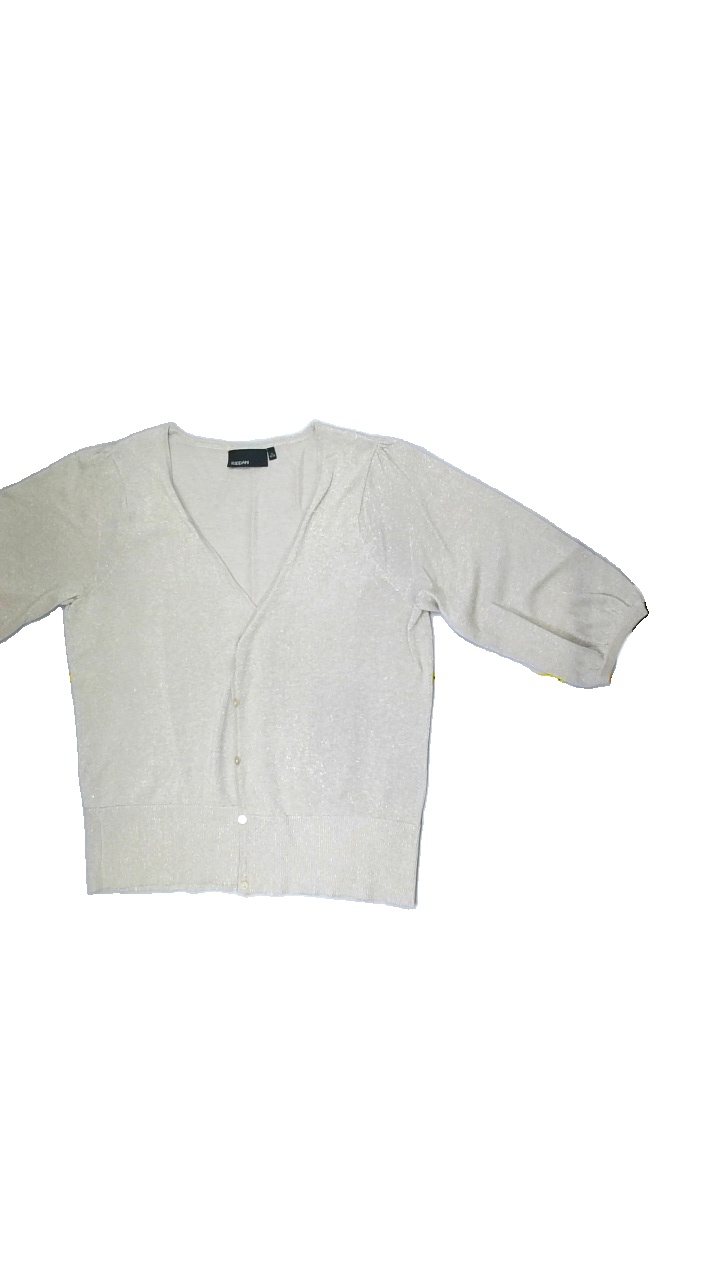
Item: Cardigan (Ladies)
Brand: Kappahl
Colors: Beige
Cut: Regular, V-collar
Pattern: Glitter
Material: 45%viscose 30%cotton 25%lurex
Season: Spring
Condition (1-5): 5
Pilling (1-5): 5
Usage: Reuse
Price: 50-100